Sarah W. Whitman

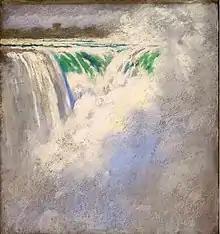
Niagara Falls pastel drawing 1898

Sarah de St. Prix Wyman was born in Baltimore, Maryland in 1842 to banker William Wyman and Sarah Amanda (Treat) Wyman, who were visiting the city from their home in Lowell, Massachusetts. She had one brother, Charles (1845-1911), who suffered from mental illness and was institutionalized in about 1882. By her third birthday, in the aftermath of her father's involvement in a bank scandal, the family had moved her to Baltimore, Maryland, where she spent most of her childhood with her wealthy Wyman relatives. When she turned 11, in 1853, she moved back to Lowell, where she was educated by tutors.